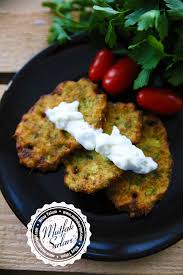
Yemek: mucver